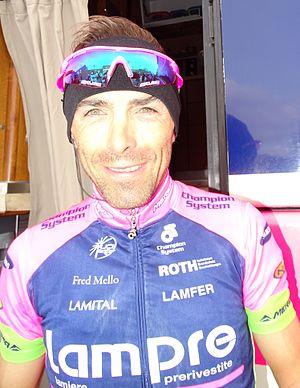
Reportage réalisé le vendredi 27 mars à l'occasion du départ et de l'arrivée du Grand Prix E3 2015 à Harelbeke, Belgique.
La saison 2015 de l'équipe cycliste Lampre-Merida est la dix-septième de cette équipe.
Manuele Mori, né le 9 août 1980 à Empoli, est un coureur cycliste italien, professionnel de 2002 à 2019.